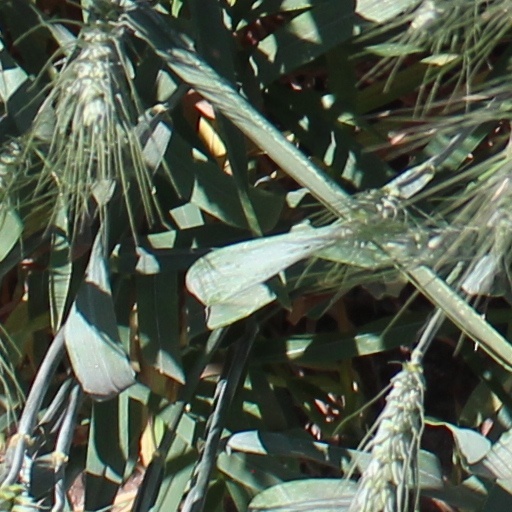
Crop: wheat